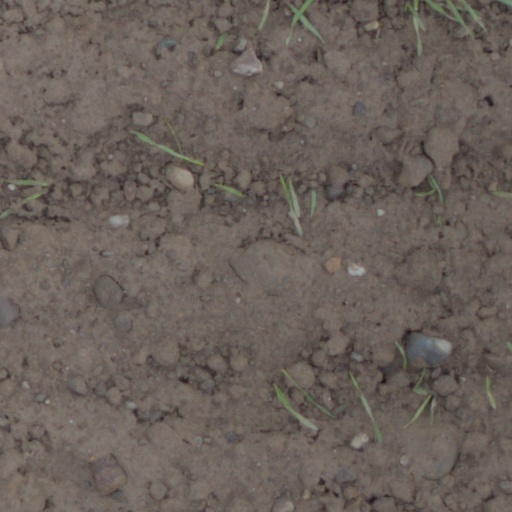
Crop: wheat